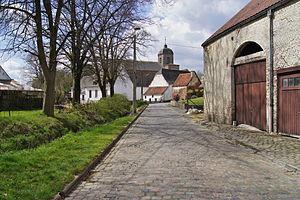
Genappe (Loupoigne), Belgique: Panorama avec la Dyle
Loupoigne [lupwaɲ] est une section de la ville belge de Genappe, située en Région wallonne dans la province du Brabant wallon.